Describe the emotion expressed in this image:  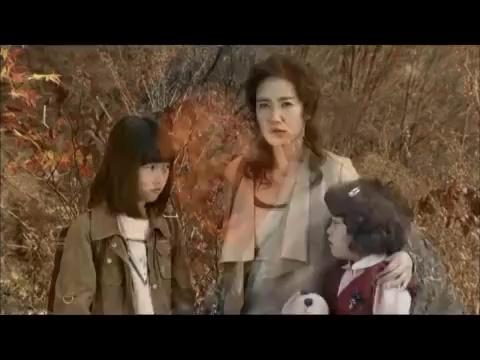
This person displays Pain, valence and arousal with low intensity.